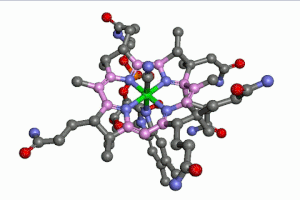
Le cobalt est l'élément chimique de numéro atomique 27, de symbole Co.